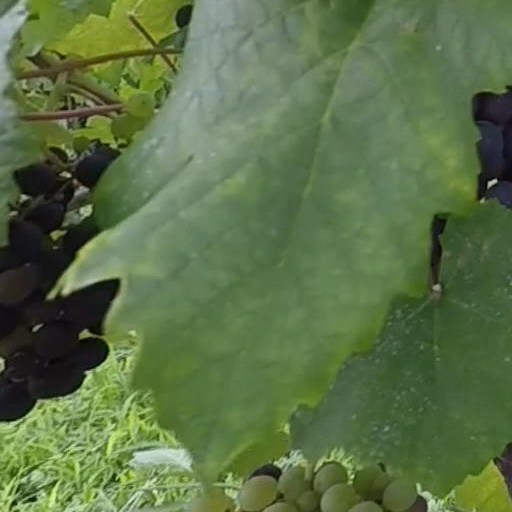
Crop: grape